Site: brandenburg
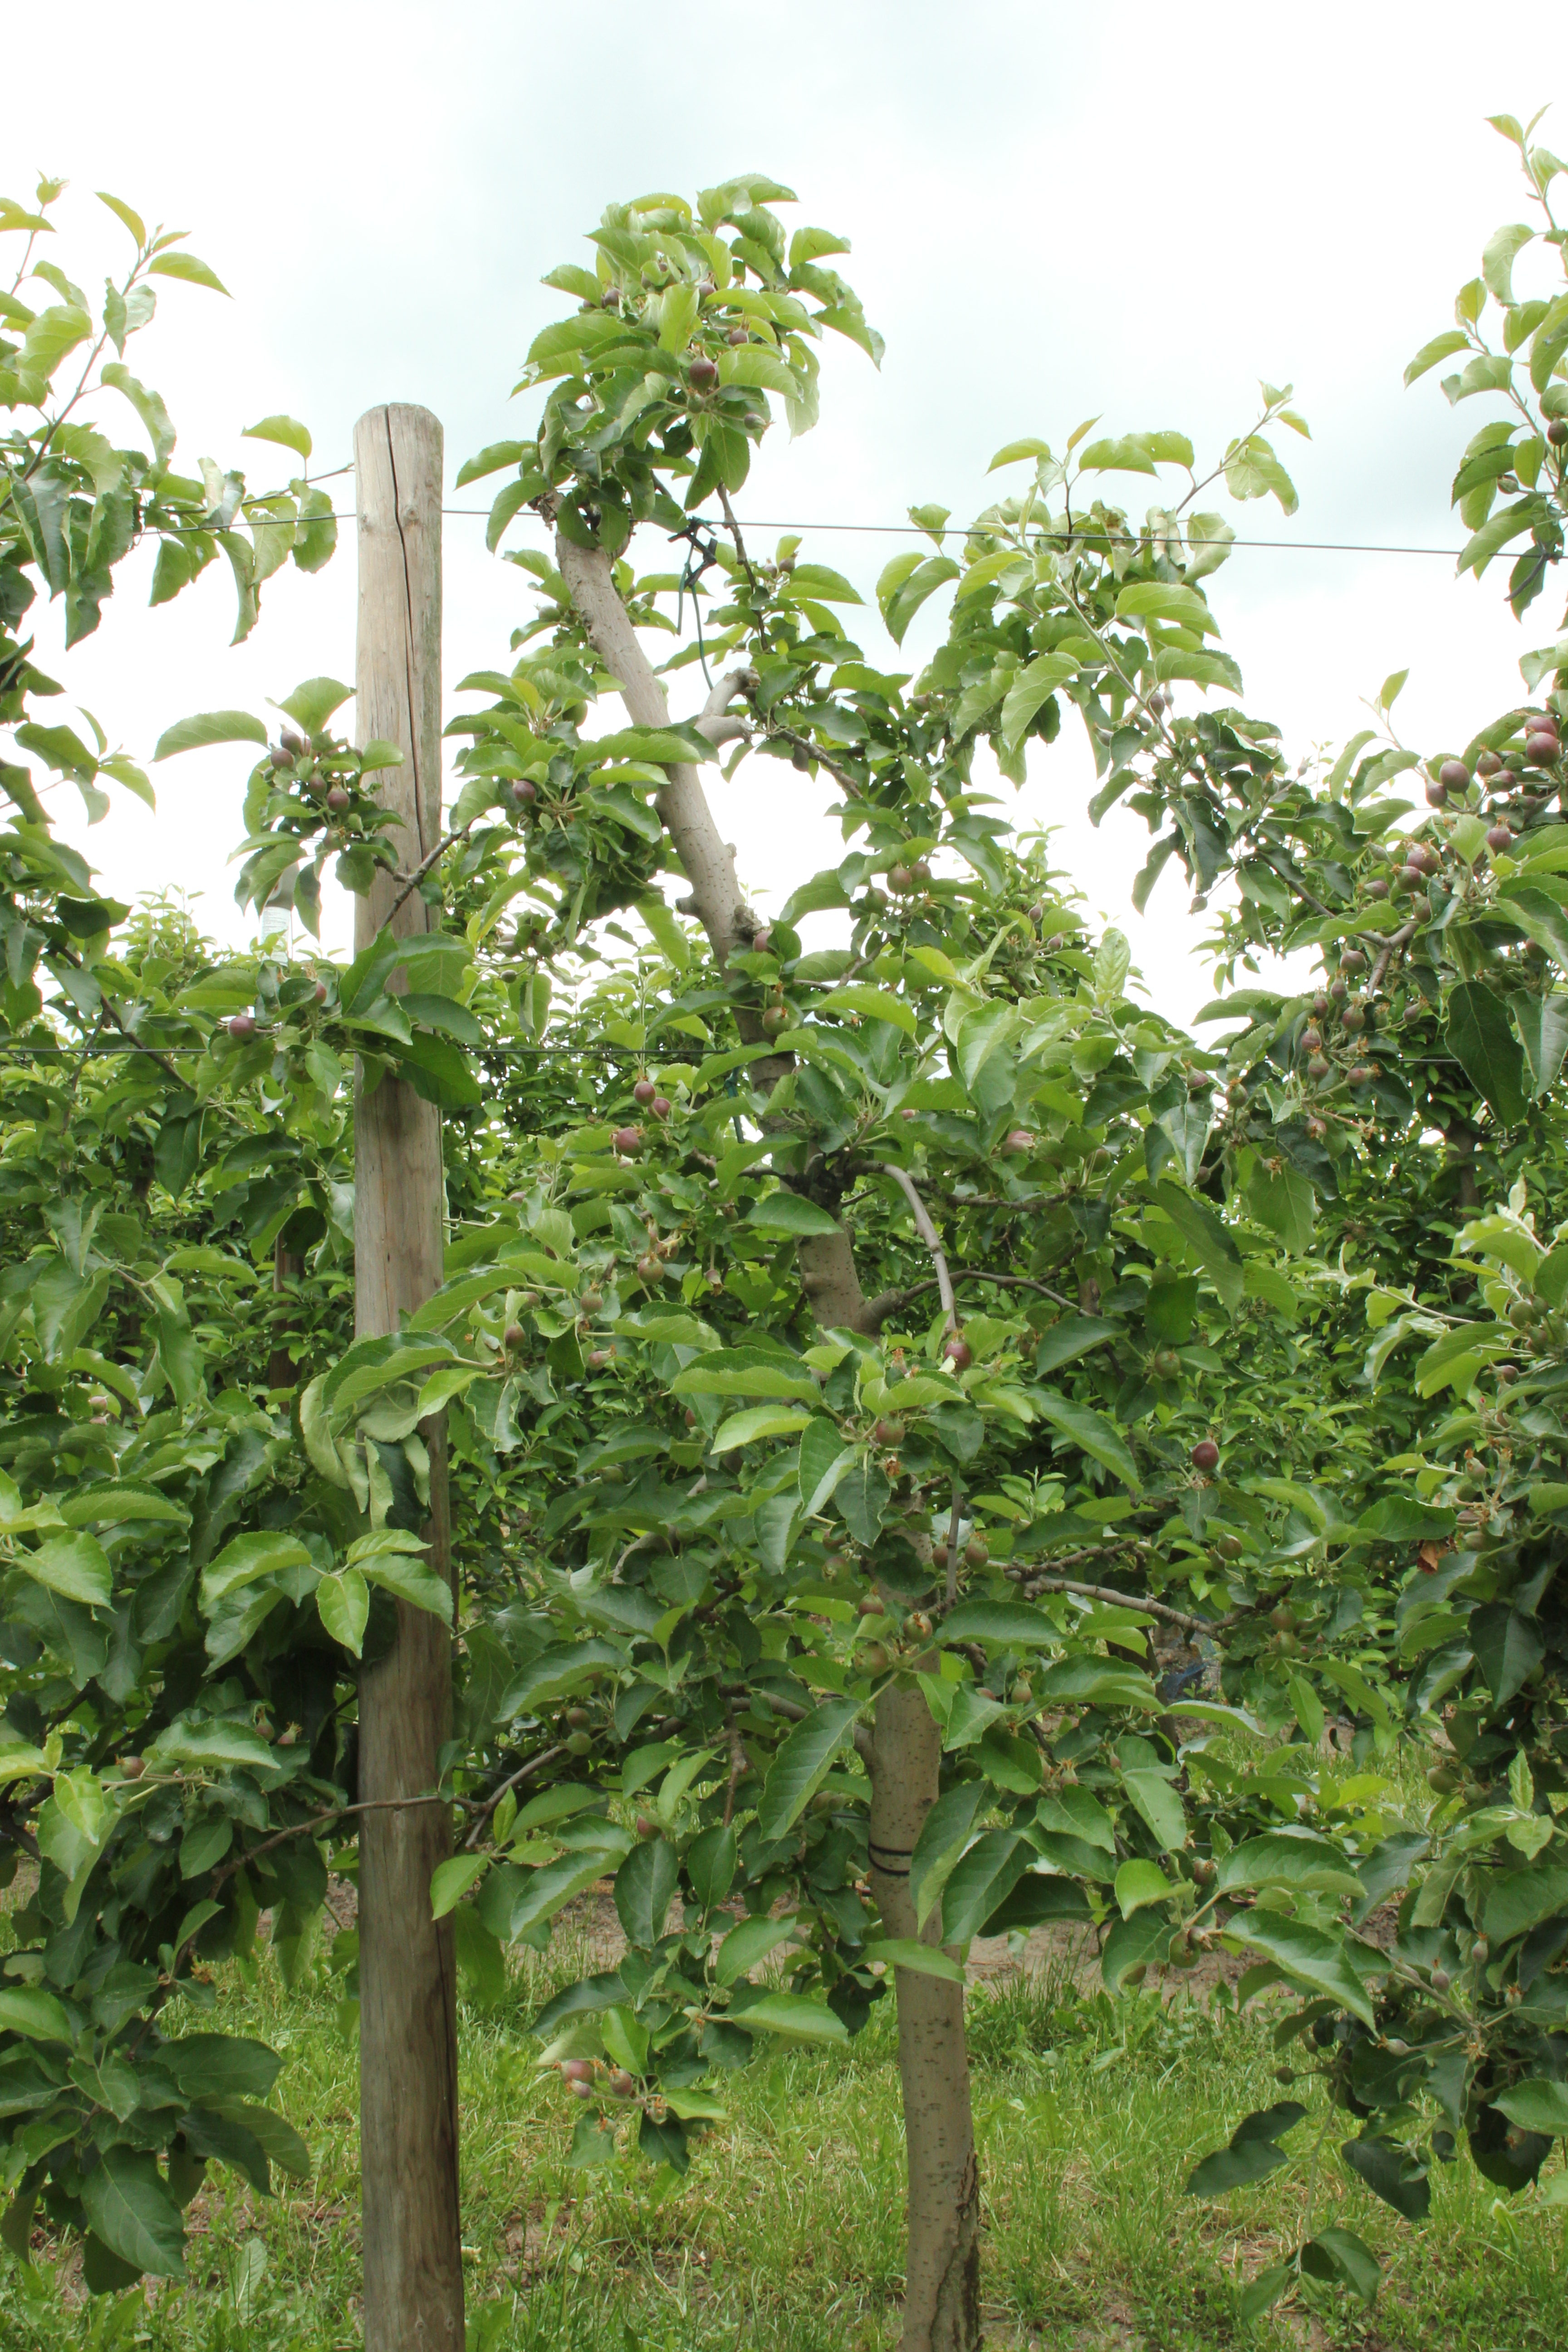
Growth stage (BBCH 72): Development of fruit